Forest Opera

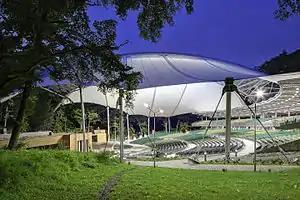

The Forest Opera is an open-air amphitheatre located in Sopot, Poland, with a capacity of 5047 seats, the orchestra pit can contain up to 110 musicians.